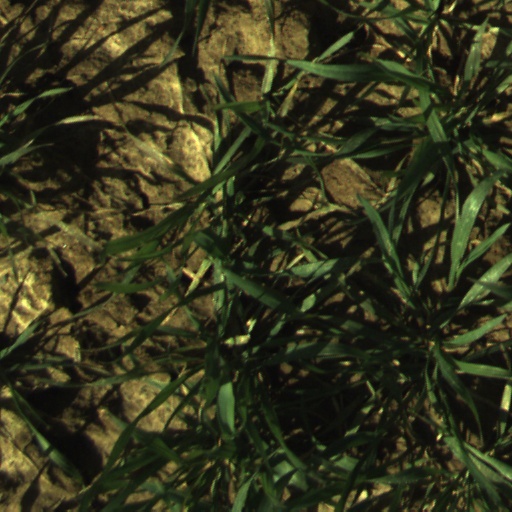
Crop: wheat